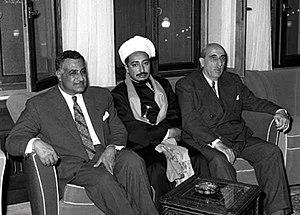
Gamal Abdel Nasser Hussein, né le 15 janvier 1918 à Alexandrie et mort le 28 septembre 1970 au Caire, est un homme d'État égyptien. Il fut le second président de la République d'Égypte de 1956 à sa mort. Après une carrière militaire, il organisa en 1952 le renversement de la monarchie et accéda au pouvoir. À la tête de l'Égypte, il mena une politique socialiste et panarabe appelée nassérisme. Il est aujourd'hui considéré comme l'un des dirigeants les plus influents du XXᵉ siècle.